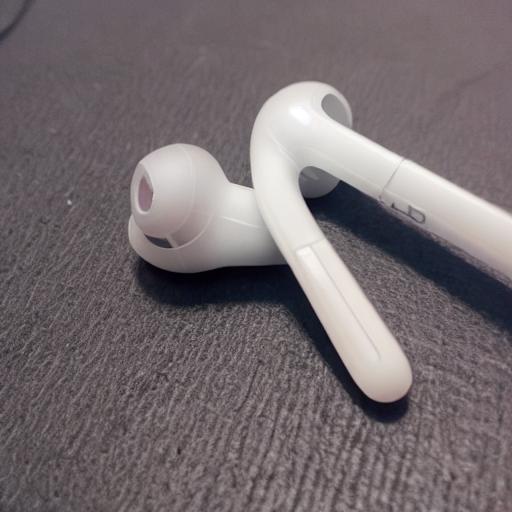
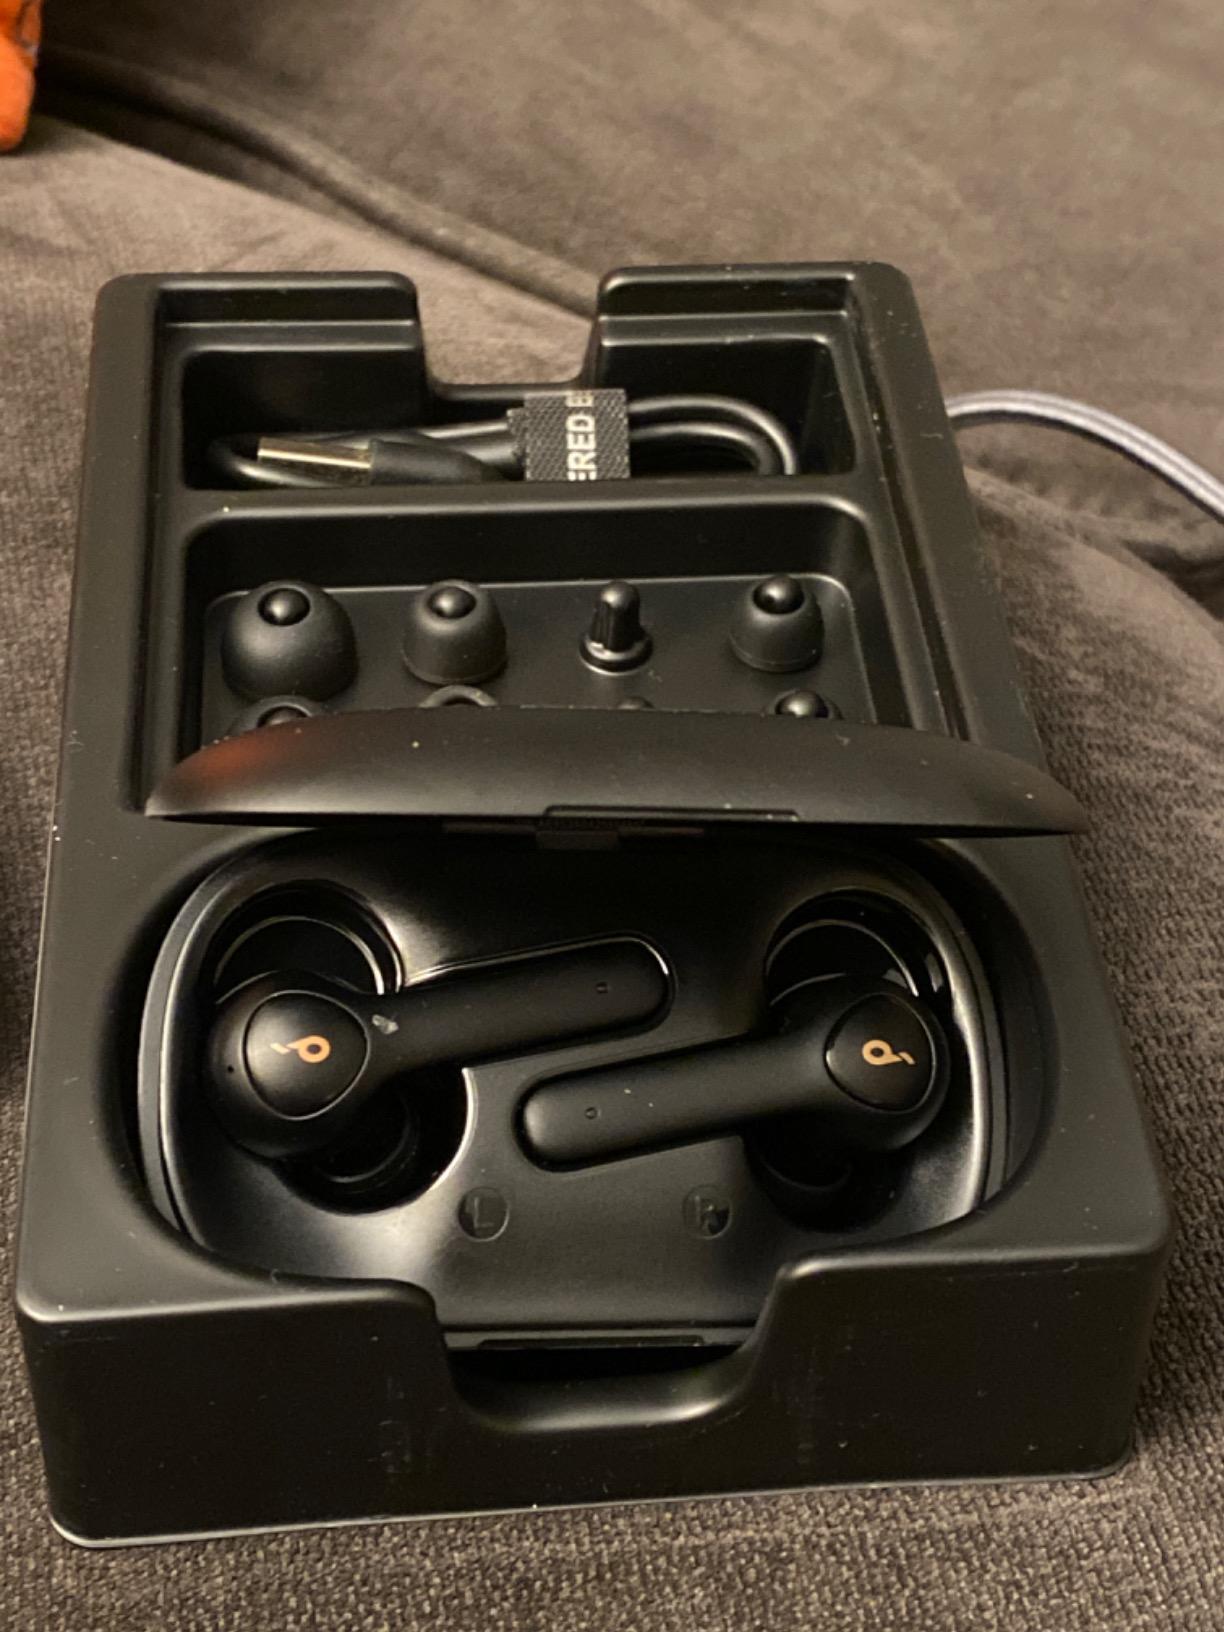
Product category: earbuds
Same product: no